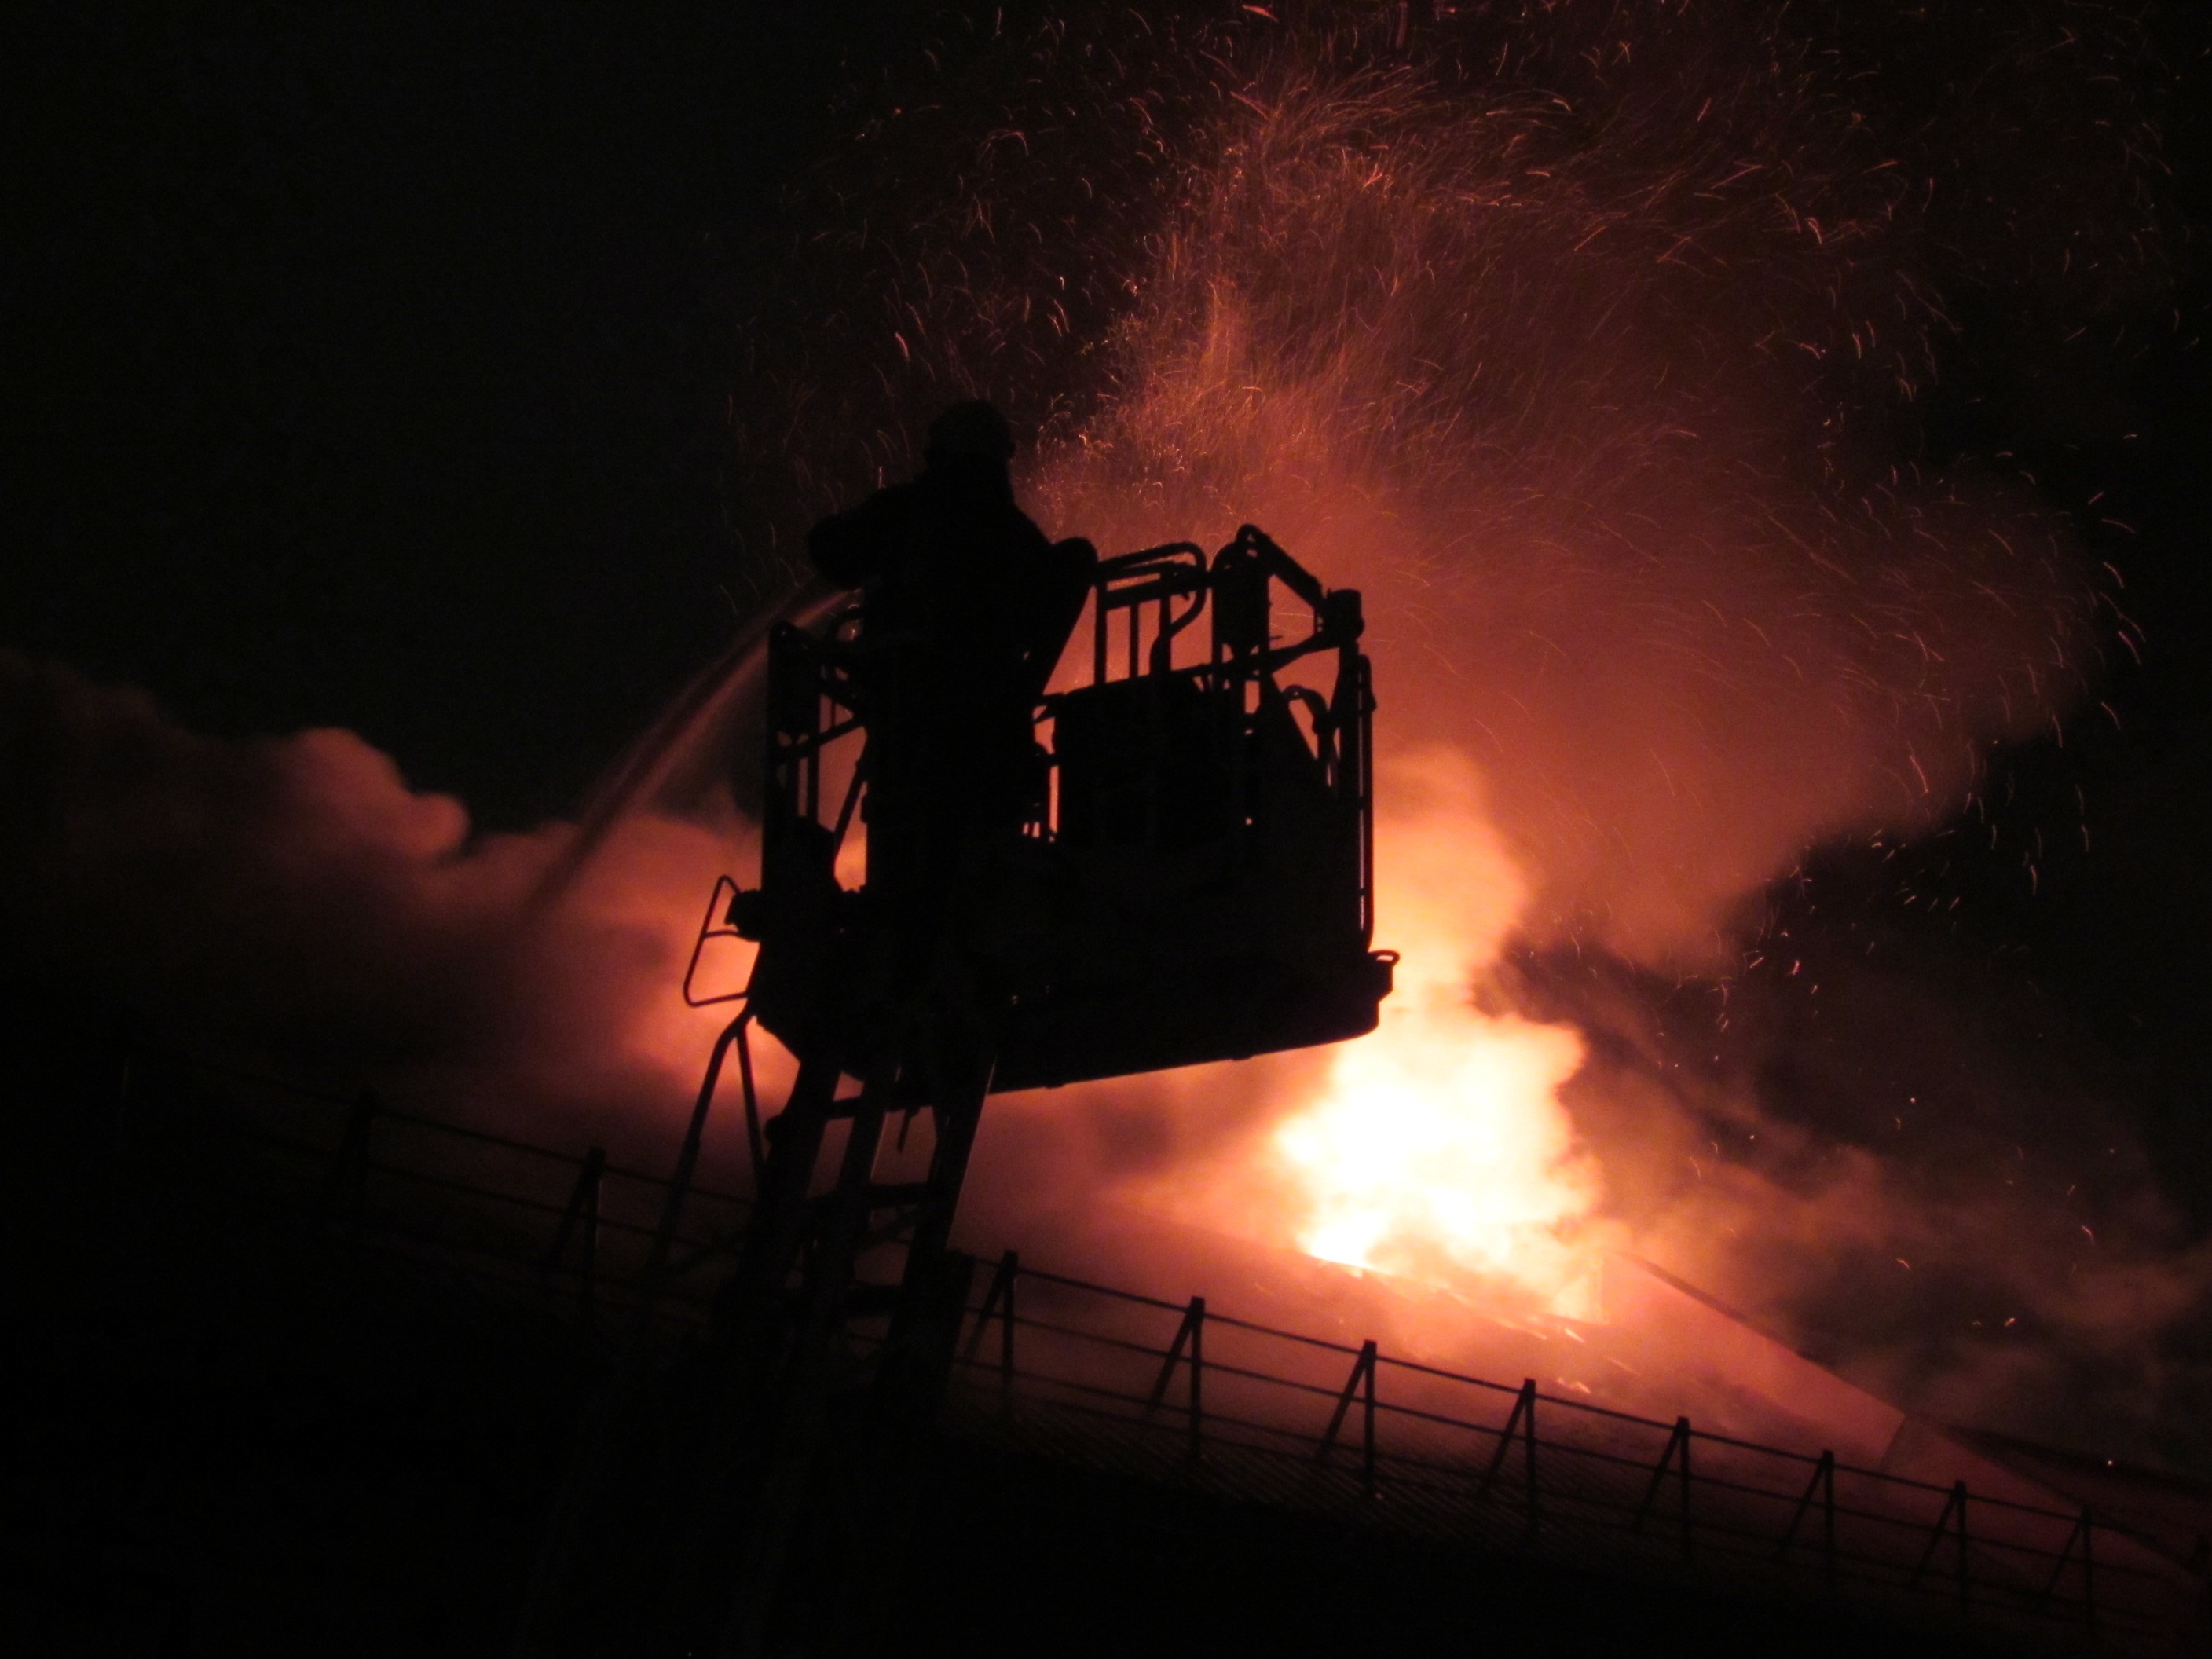
water, light, night, house, smoke, equipment, flame, fire, darkness, bonfire, ladder, burn, helmet, burning, danger, safety, department, fighter, service, brigade, dangerous, hero, emergency, firefighter, fireman, rescue, protective, firefighting